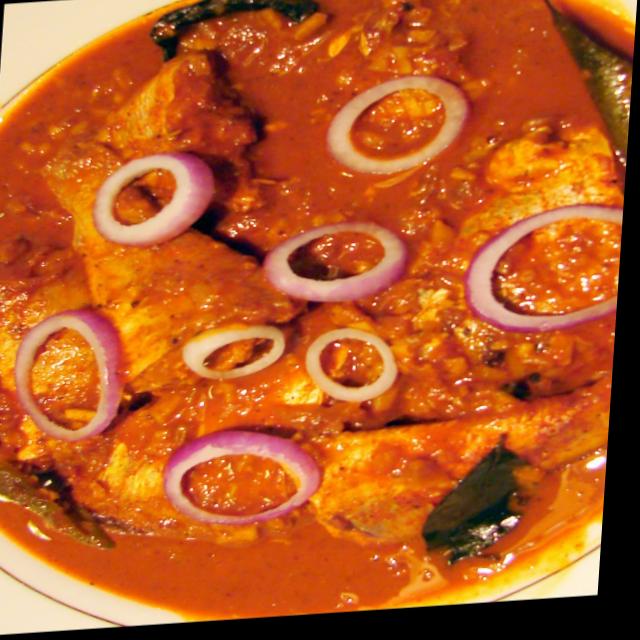
Dish: fish_curry